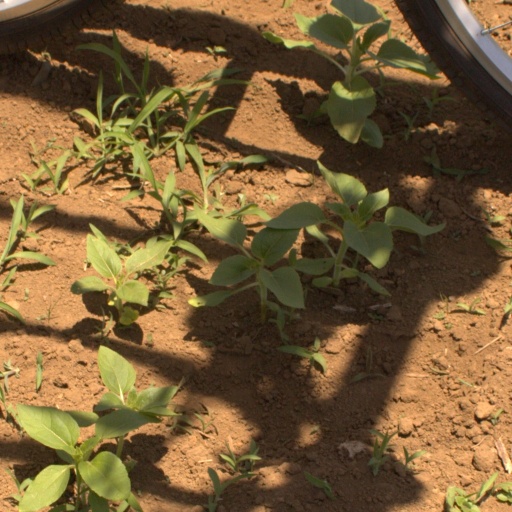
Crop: Jerusalem artichoke